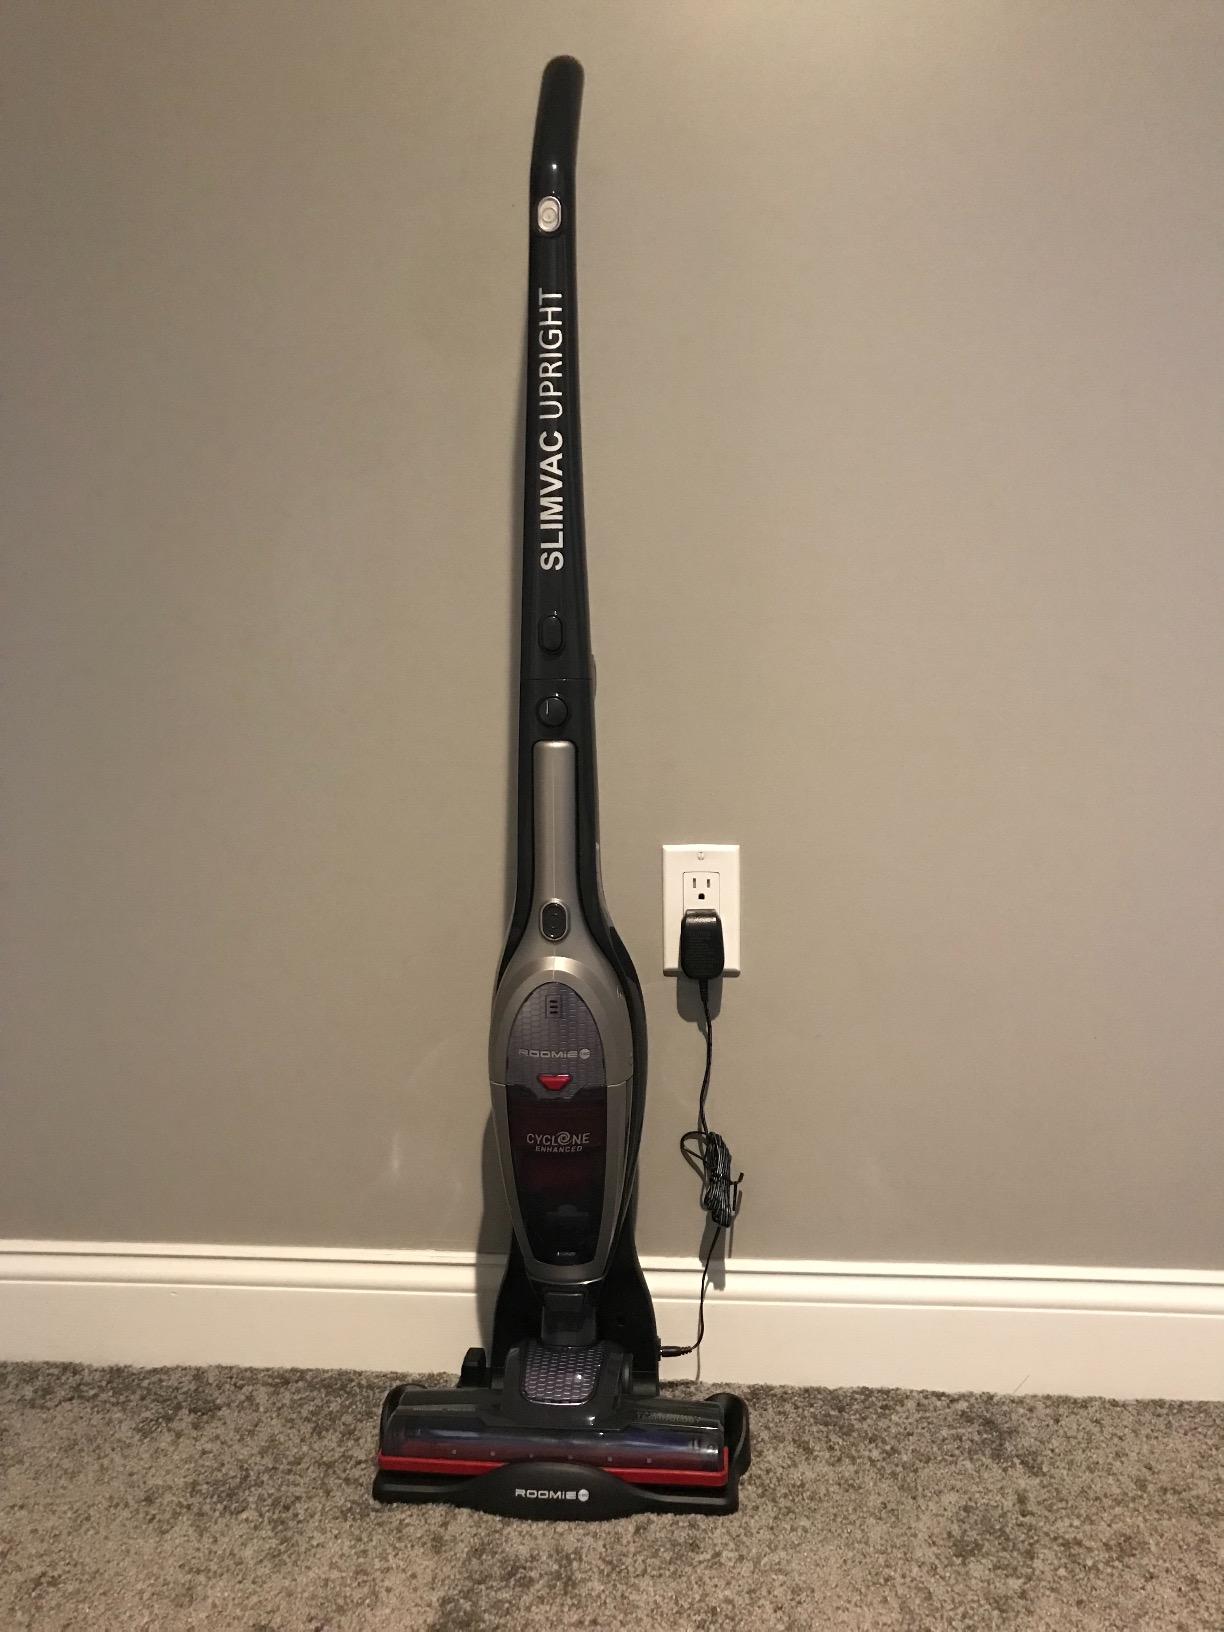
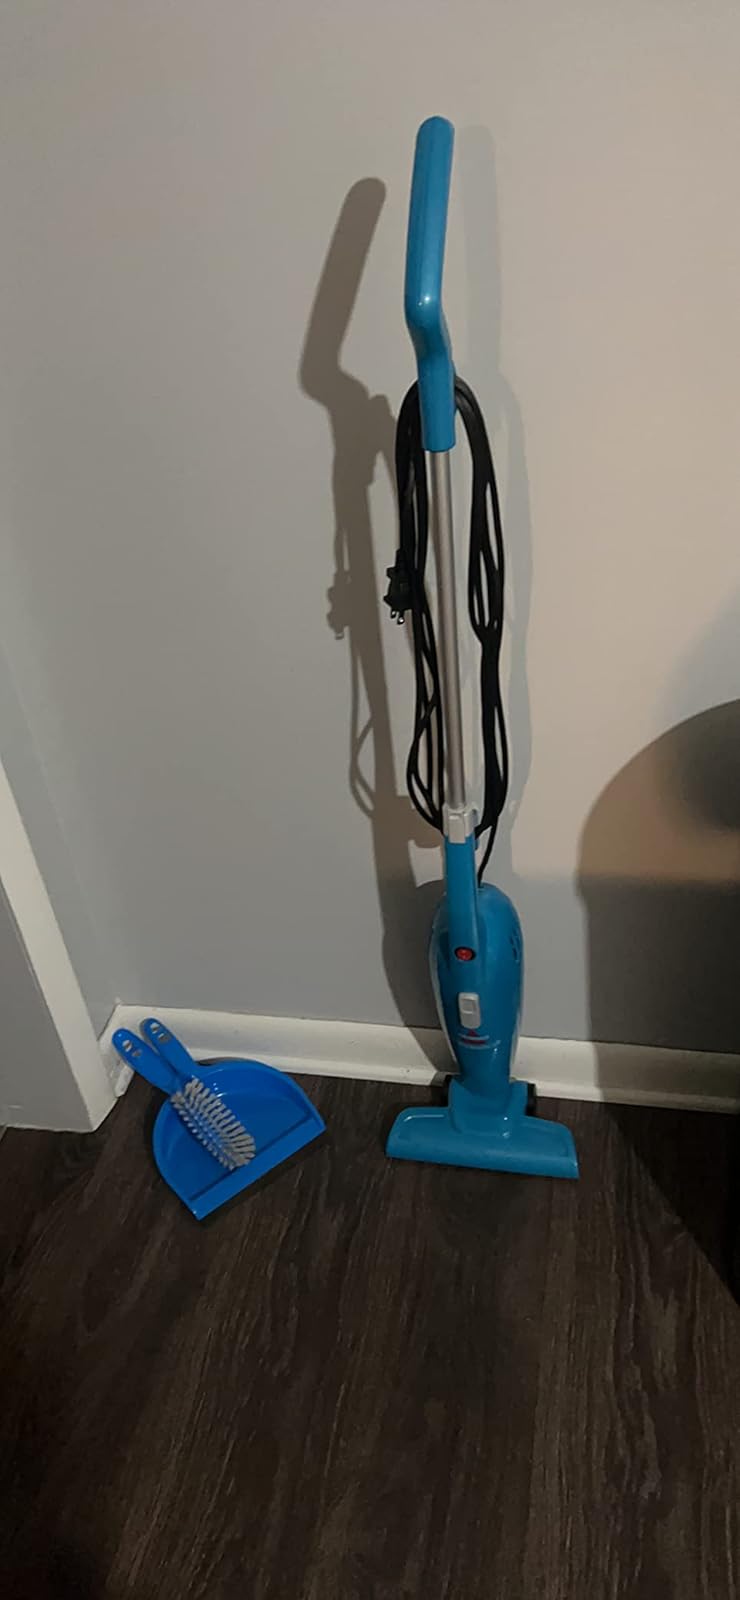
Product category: items_vacuum
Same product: no